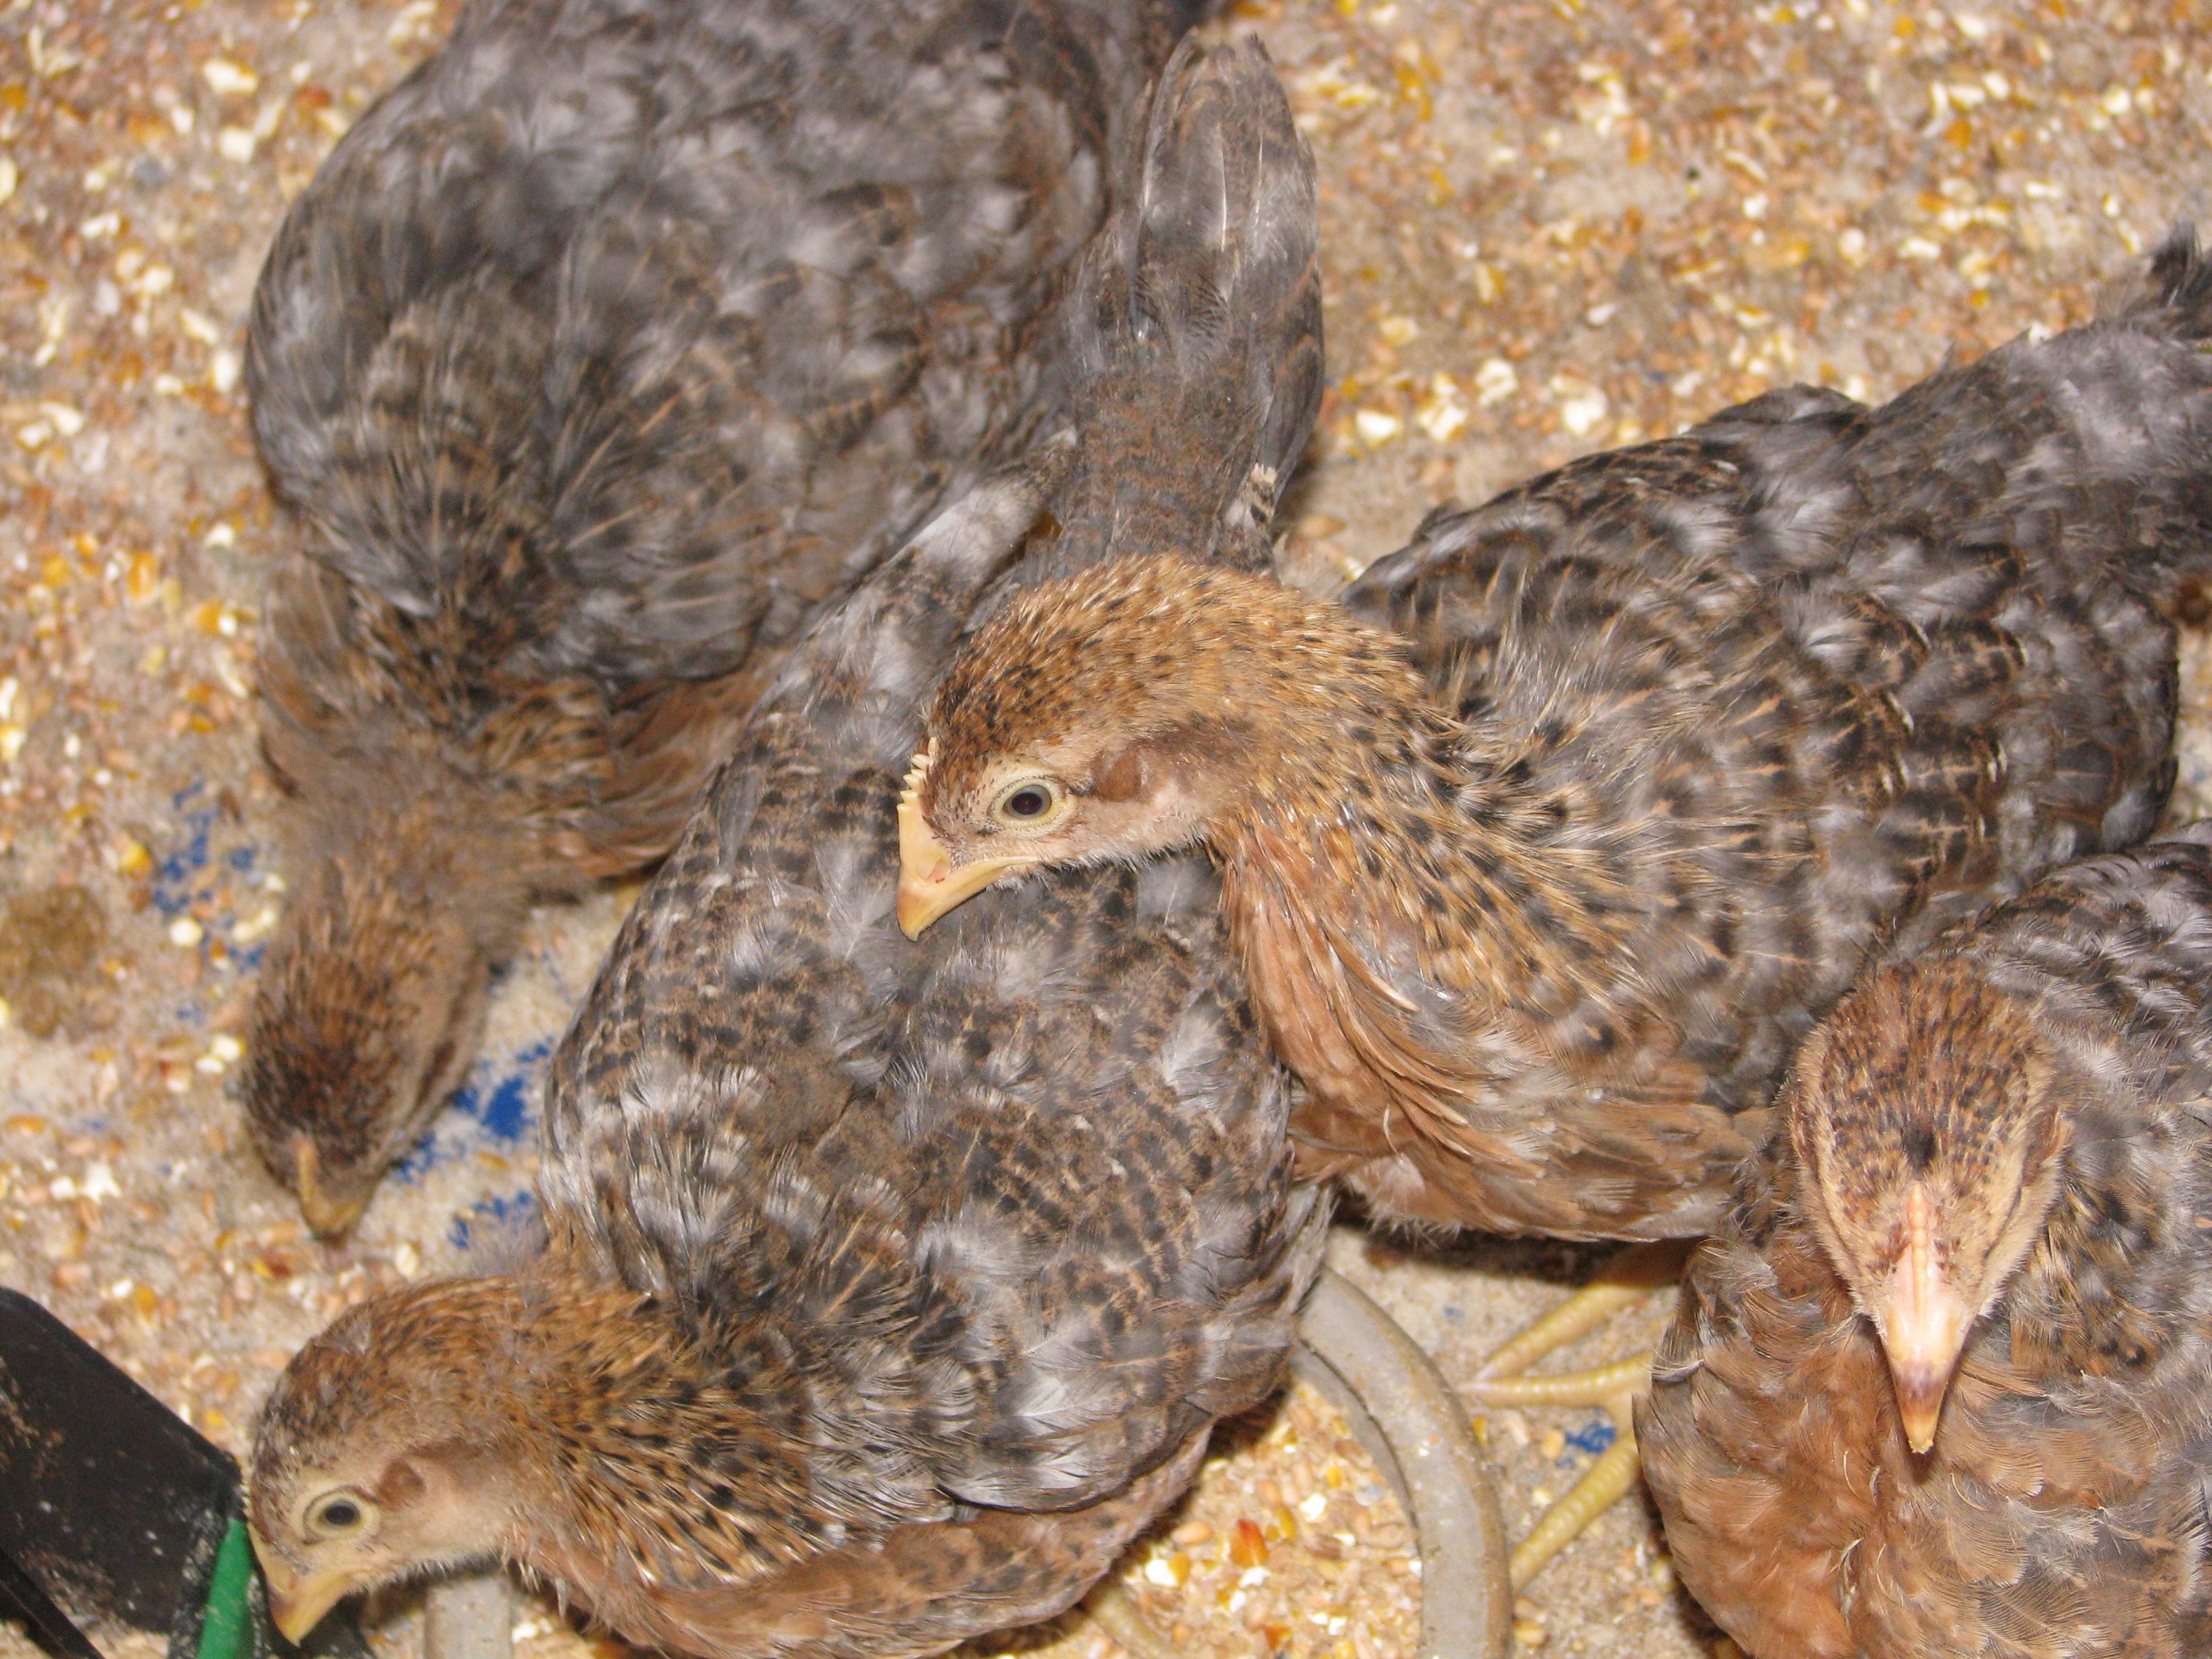
bird, wildlife, beak, fauna, poultry, duck, vertebrate, waterfowl, chicks, water bird, mallard, quail, chickens, ducks geese and swans, ruffed grouse